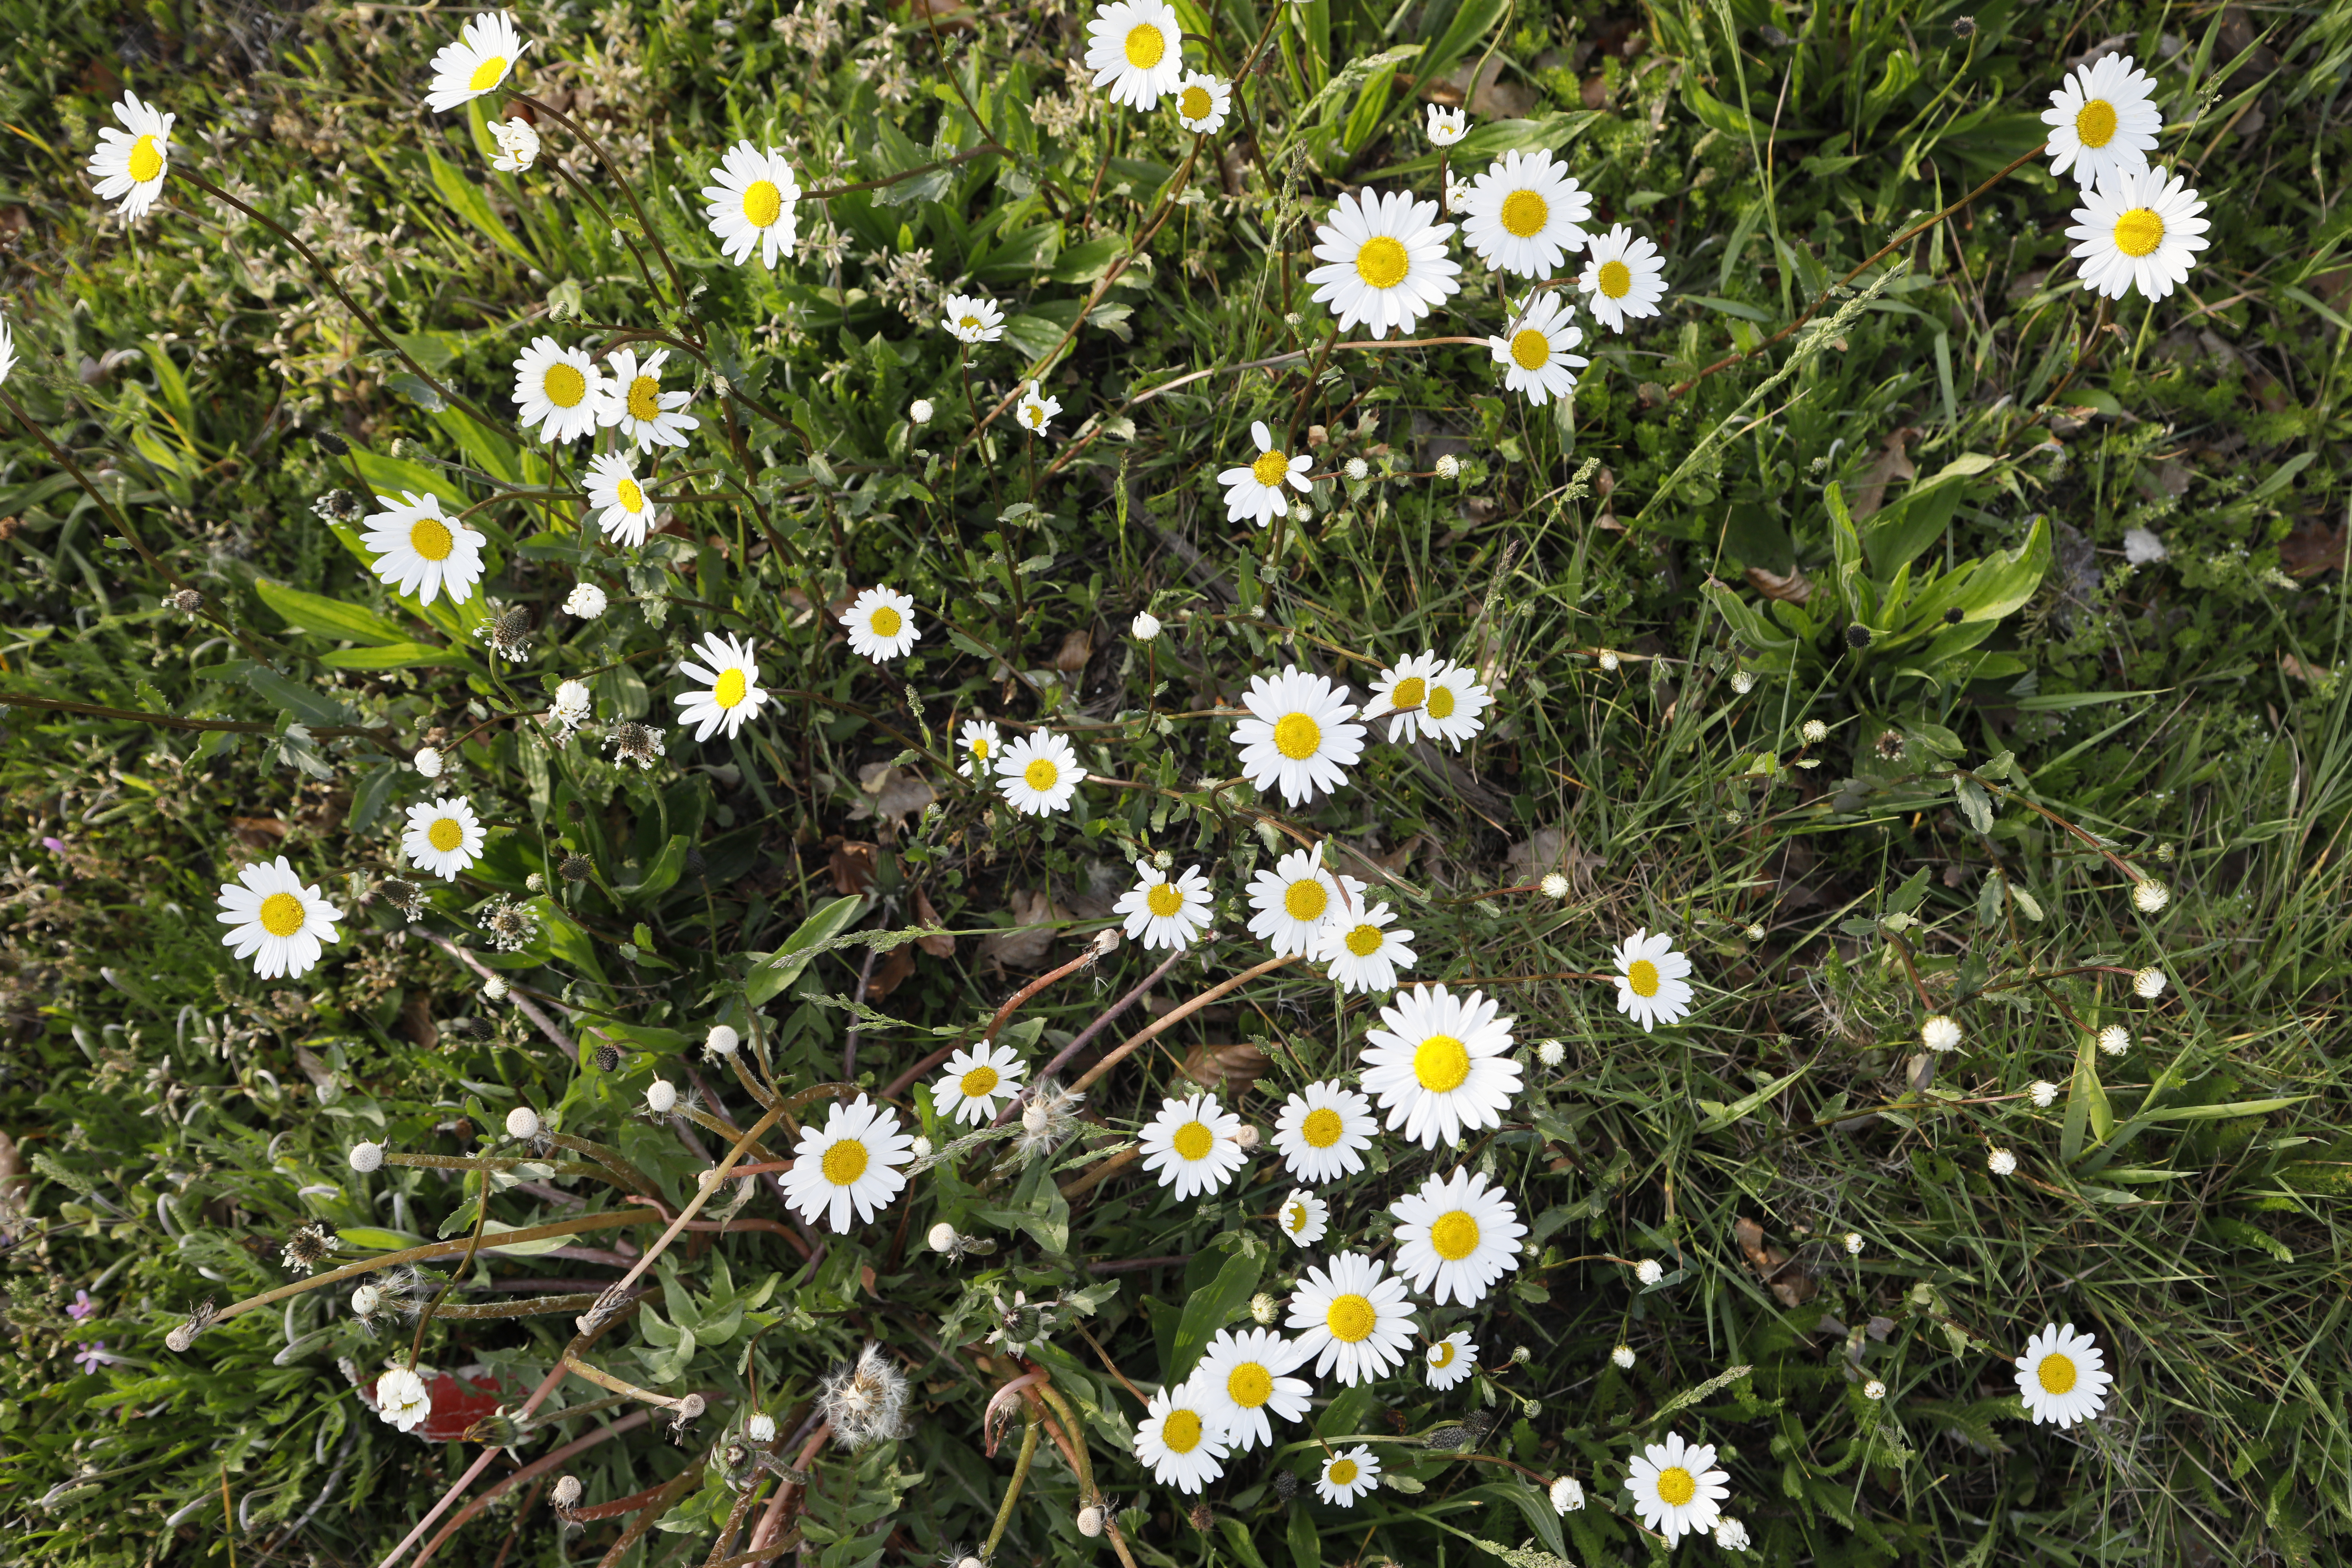
Plant species: Leucanthemum vulgare, Plantago lanceolata